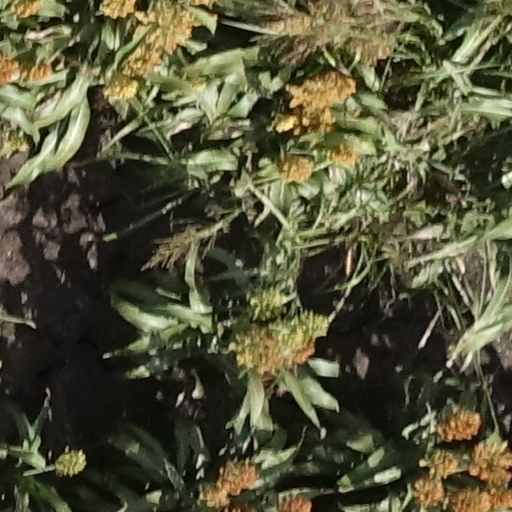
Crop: sorghum